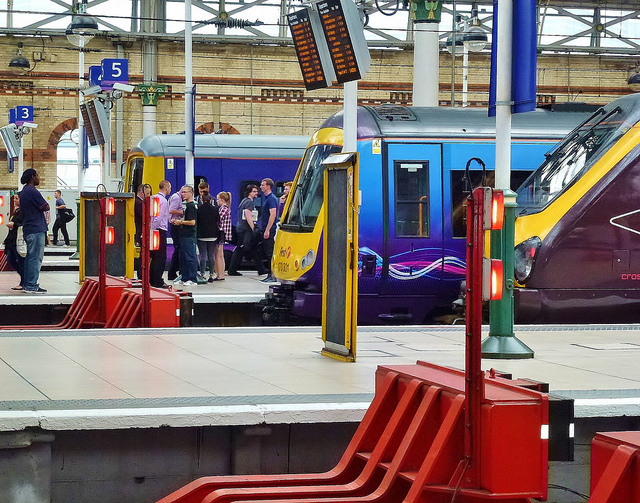
The train station features multiple platforms and multiple trains.

a group of people saying goodbye outside of a train

A train station with several people and parked trains.